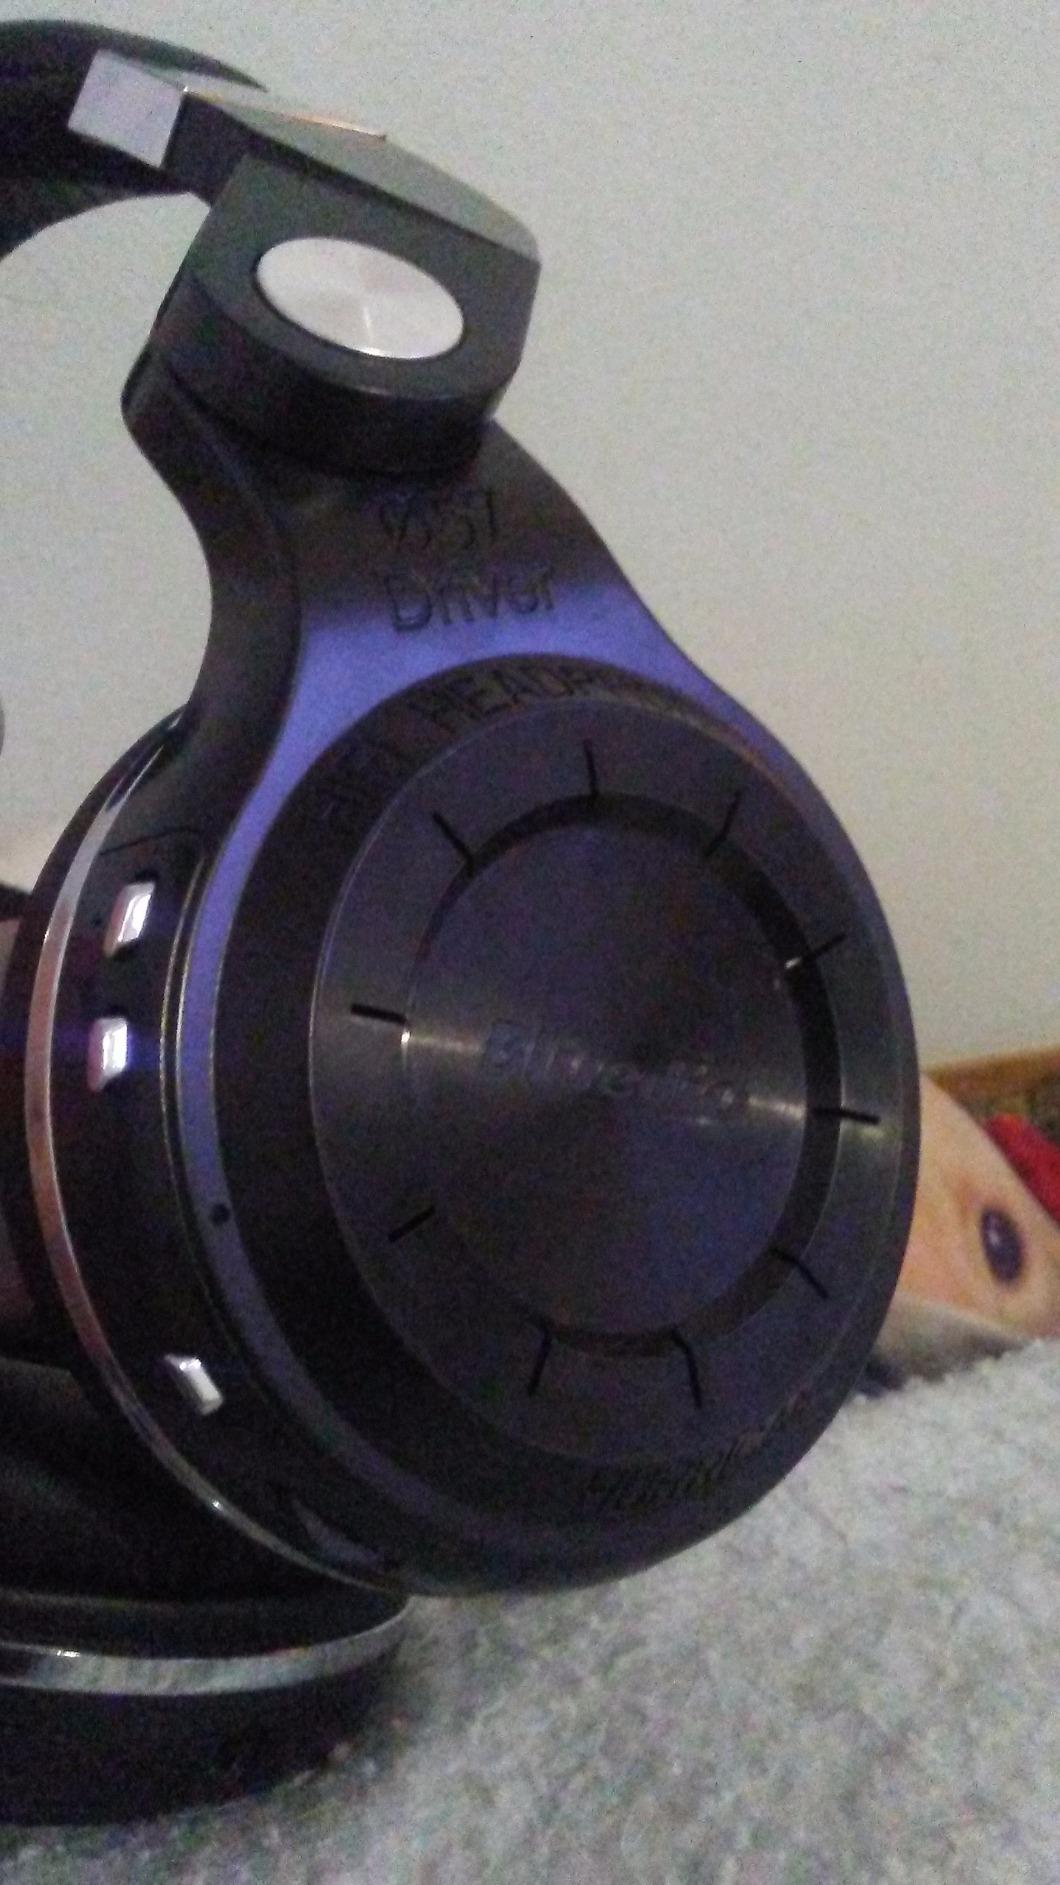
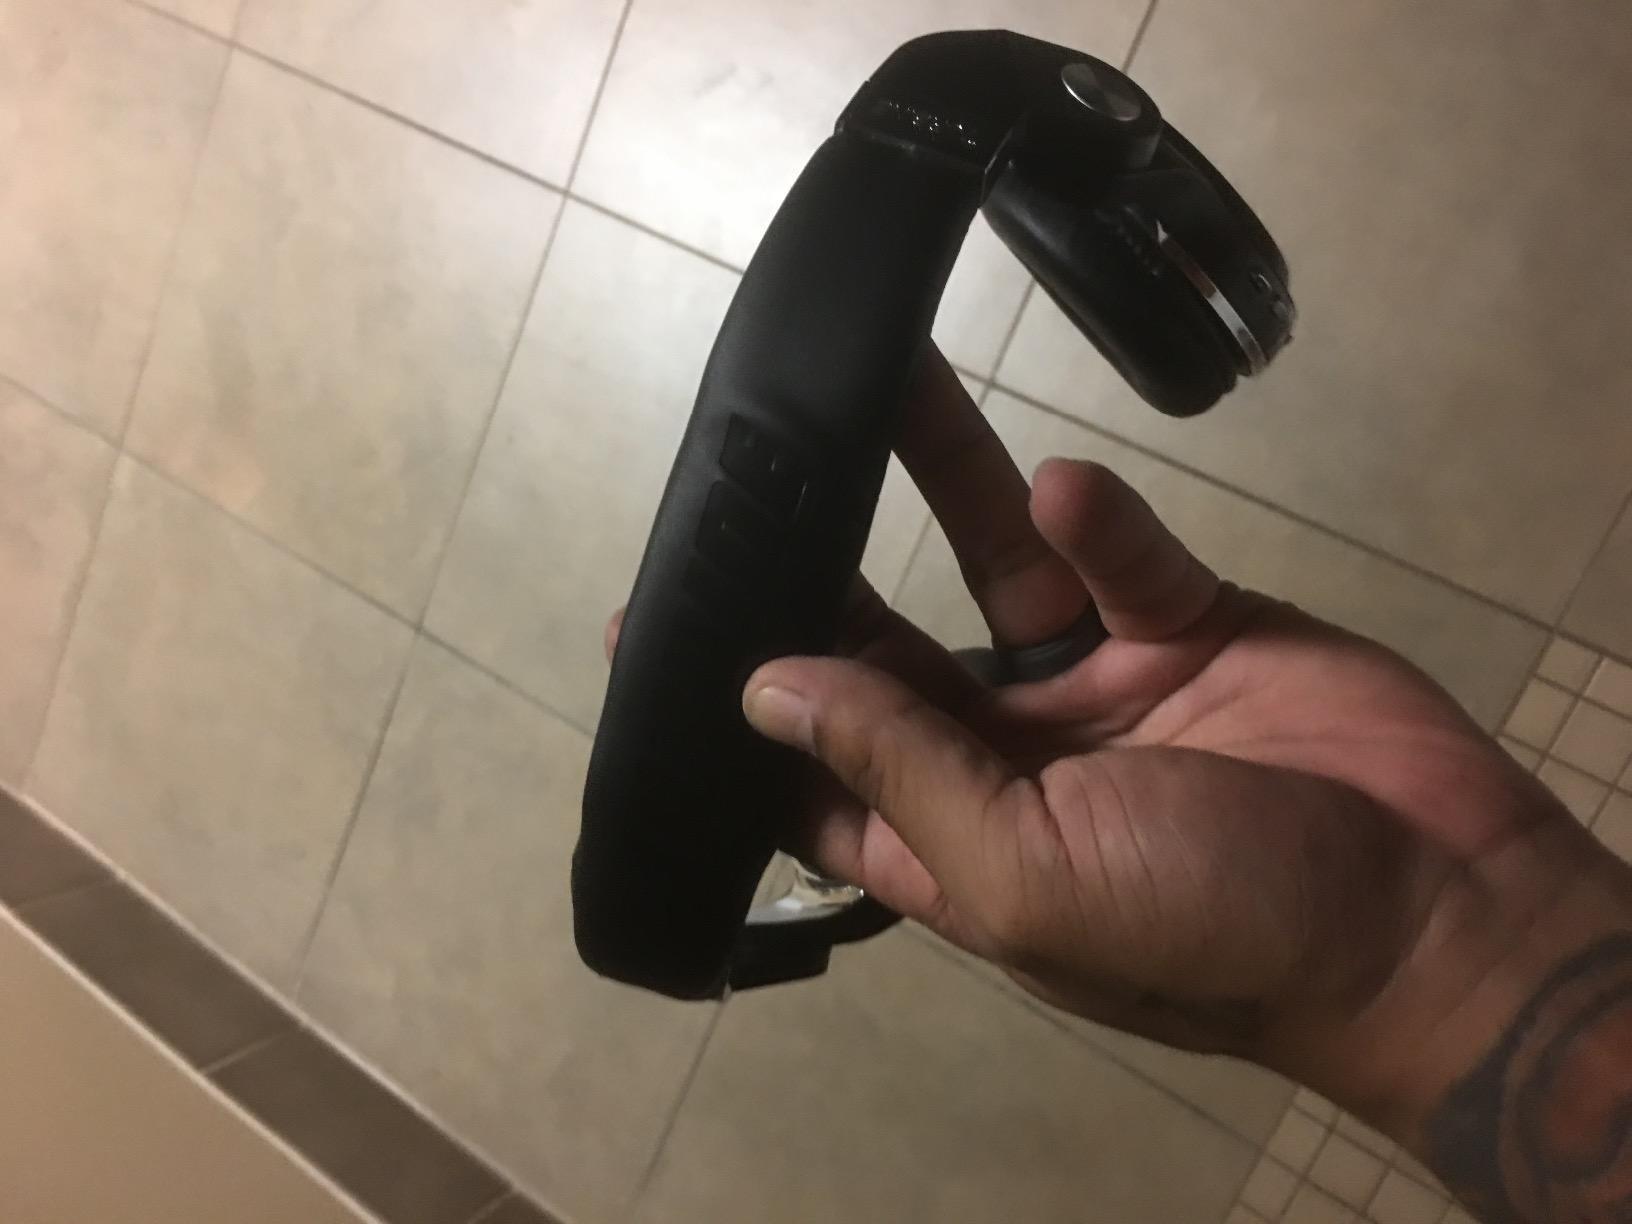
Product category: headphones
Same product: yes